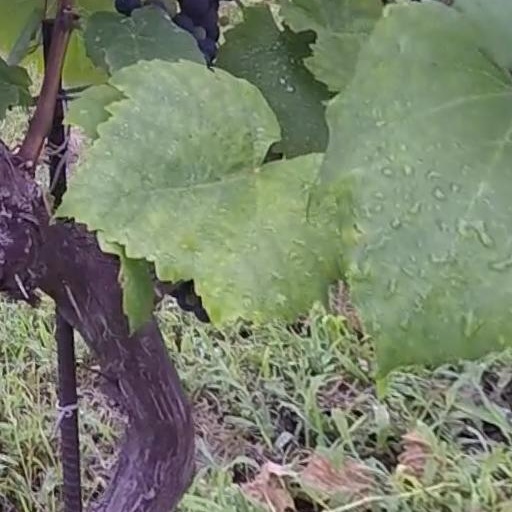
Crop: grape